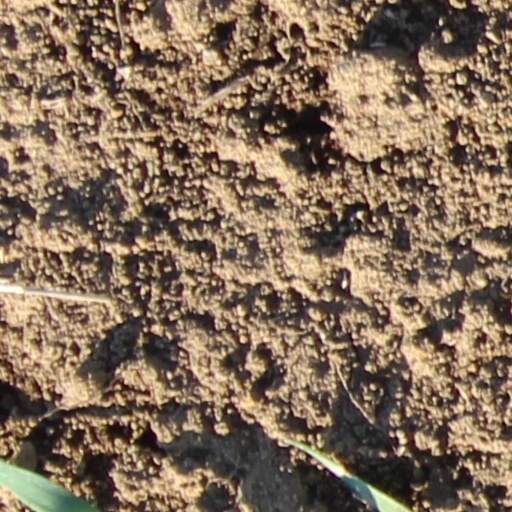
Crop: wheat